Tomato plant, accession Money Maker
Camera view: vertical (180 deg); turntable rotation: 90 degrees
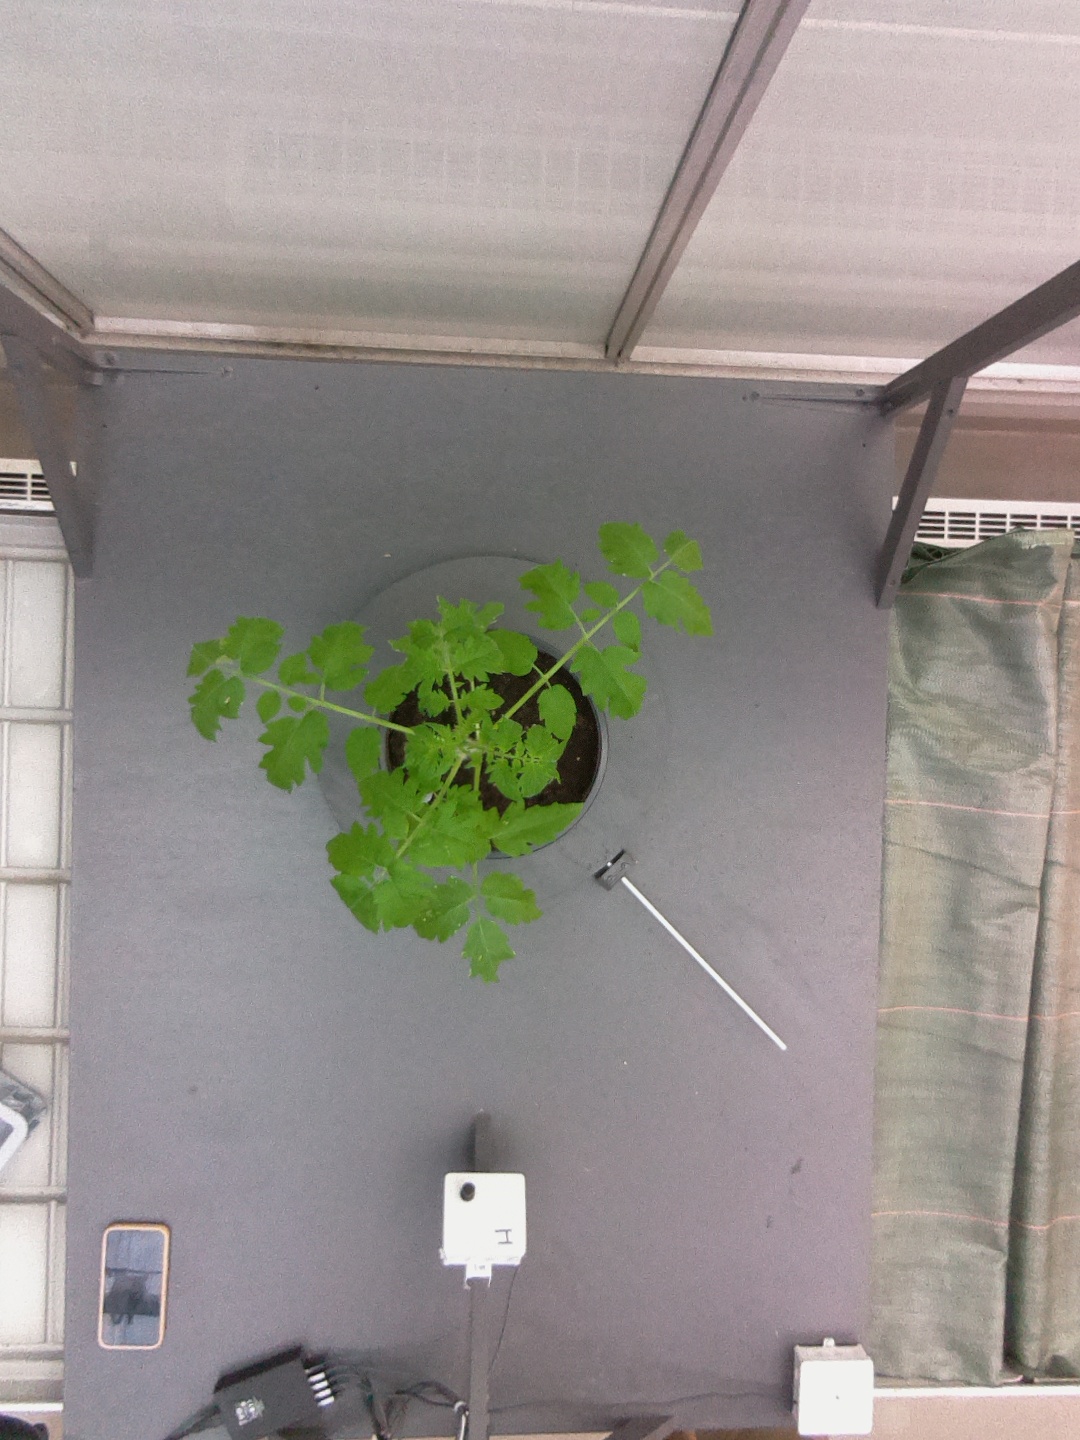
BBCH growth stage 13: 6 of true leaves visible